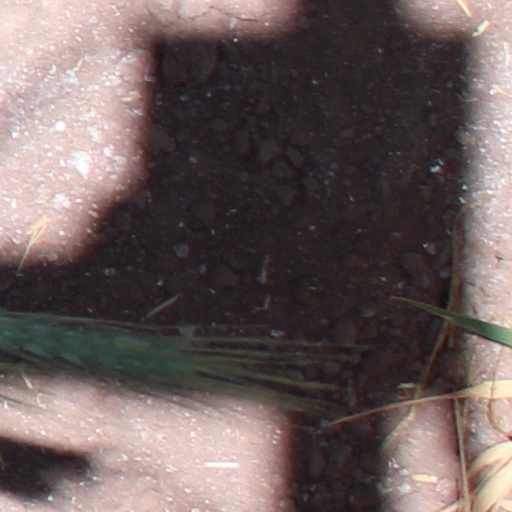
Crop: wheat